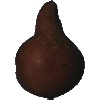
Label: pear_kaiser